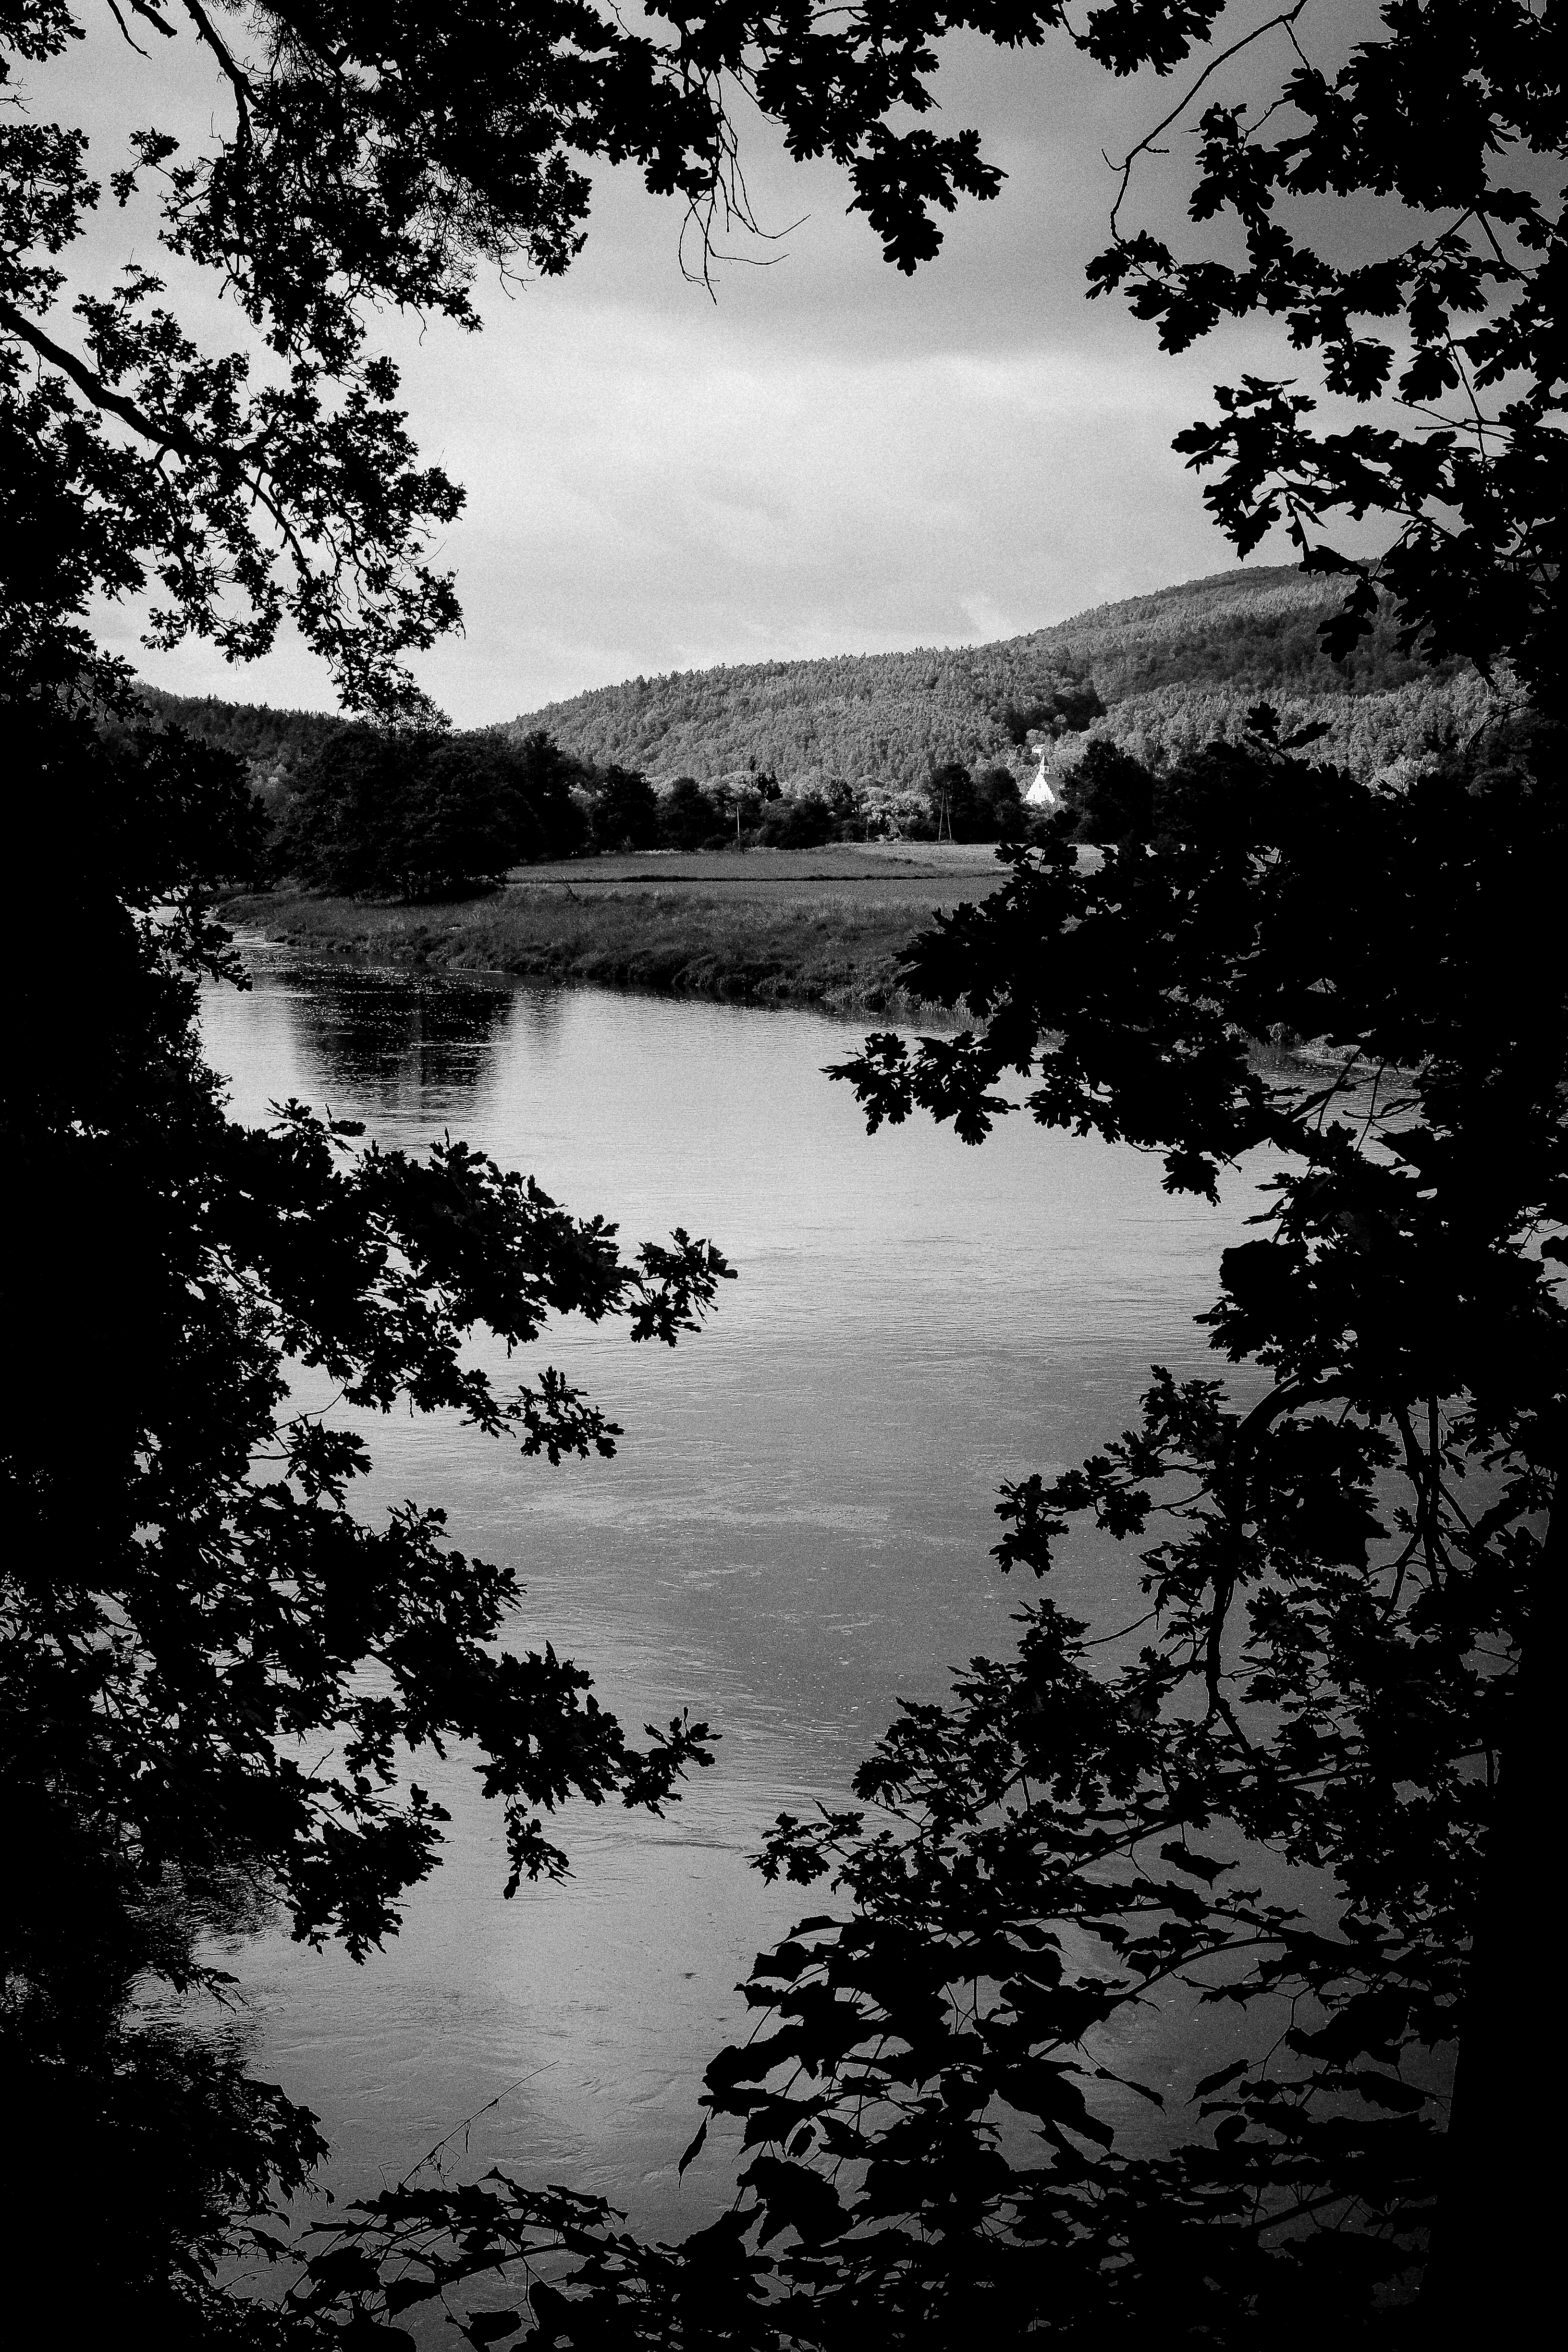
landscape, tree, water, nature, forest, branch, cloud, black and white, plant, mist, sunlight, morning, leaf, lake, river, stream, reflection, autumn, contrast, darkness, monochrome, blackandwhite, landschaft, schwarzweiss, bayern, bavaria, fluss, regen, habitat, kontrast, oberpfalz, monochrome photography, natural environment, atmospheric phenomenon, woody plant